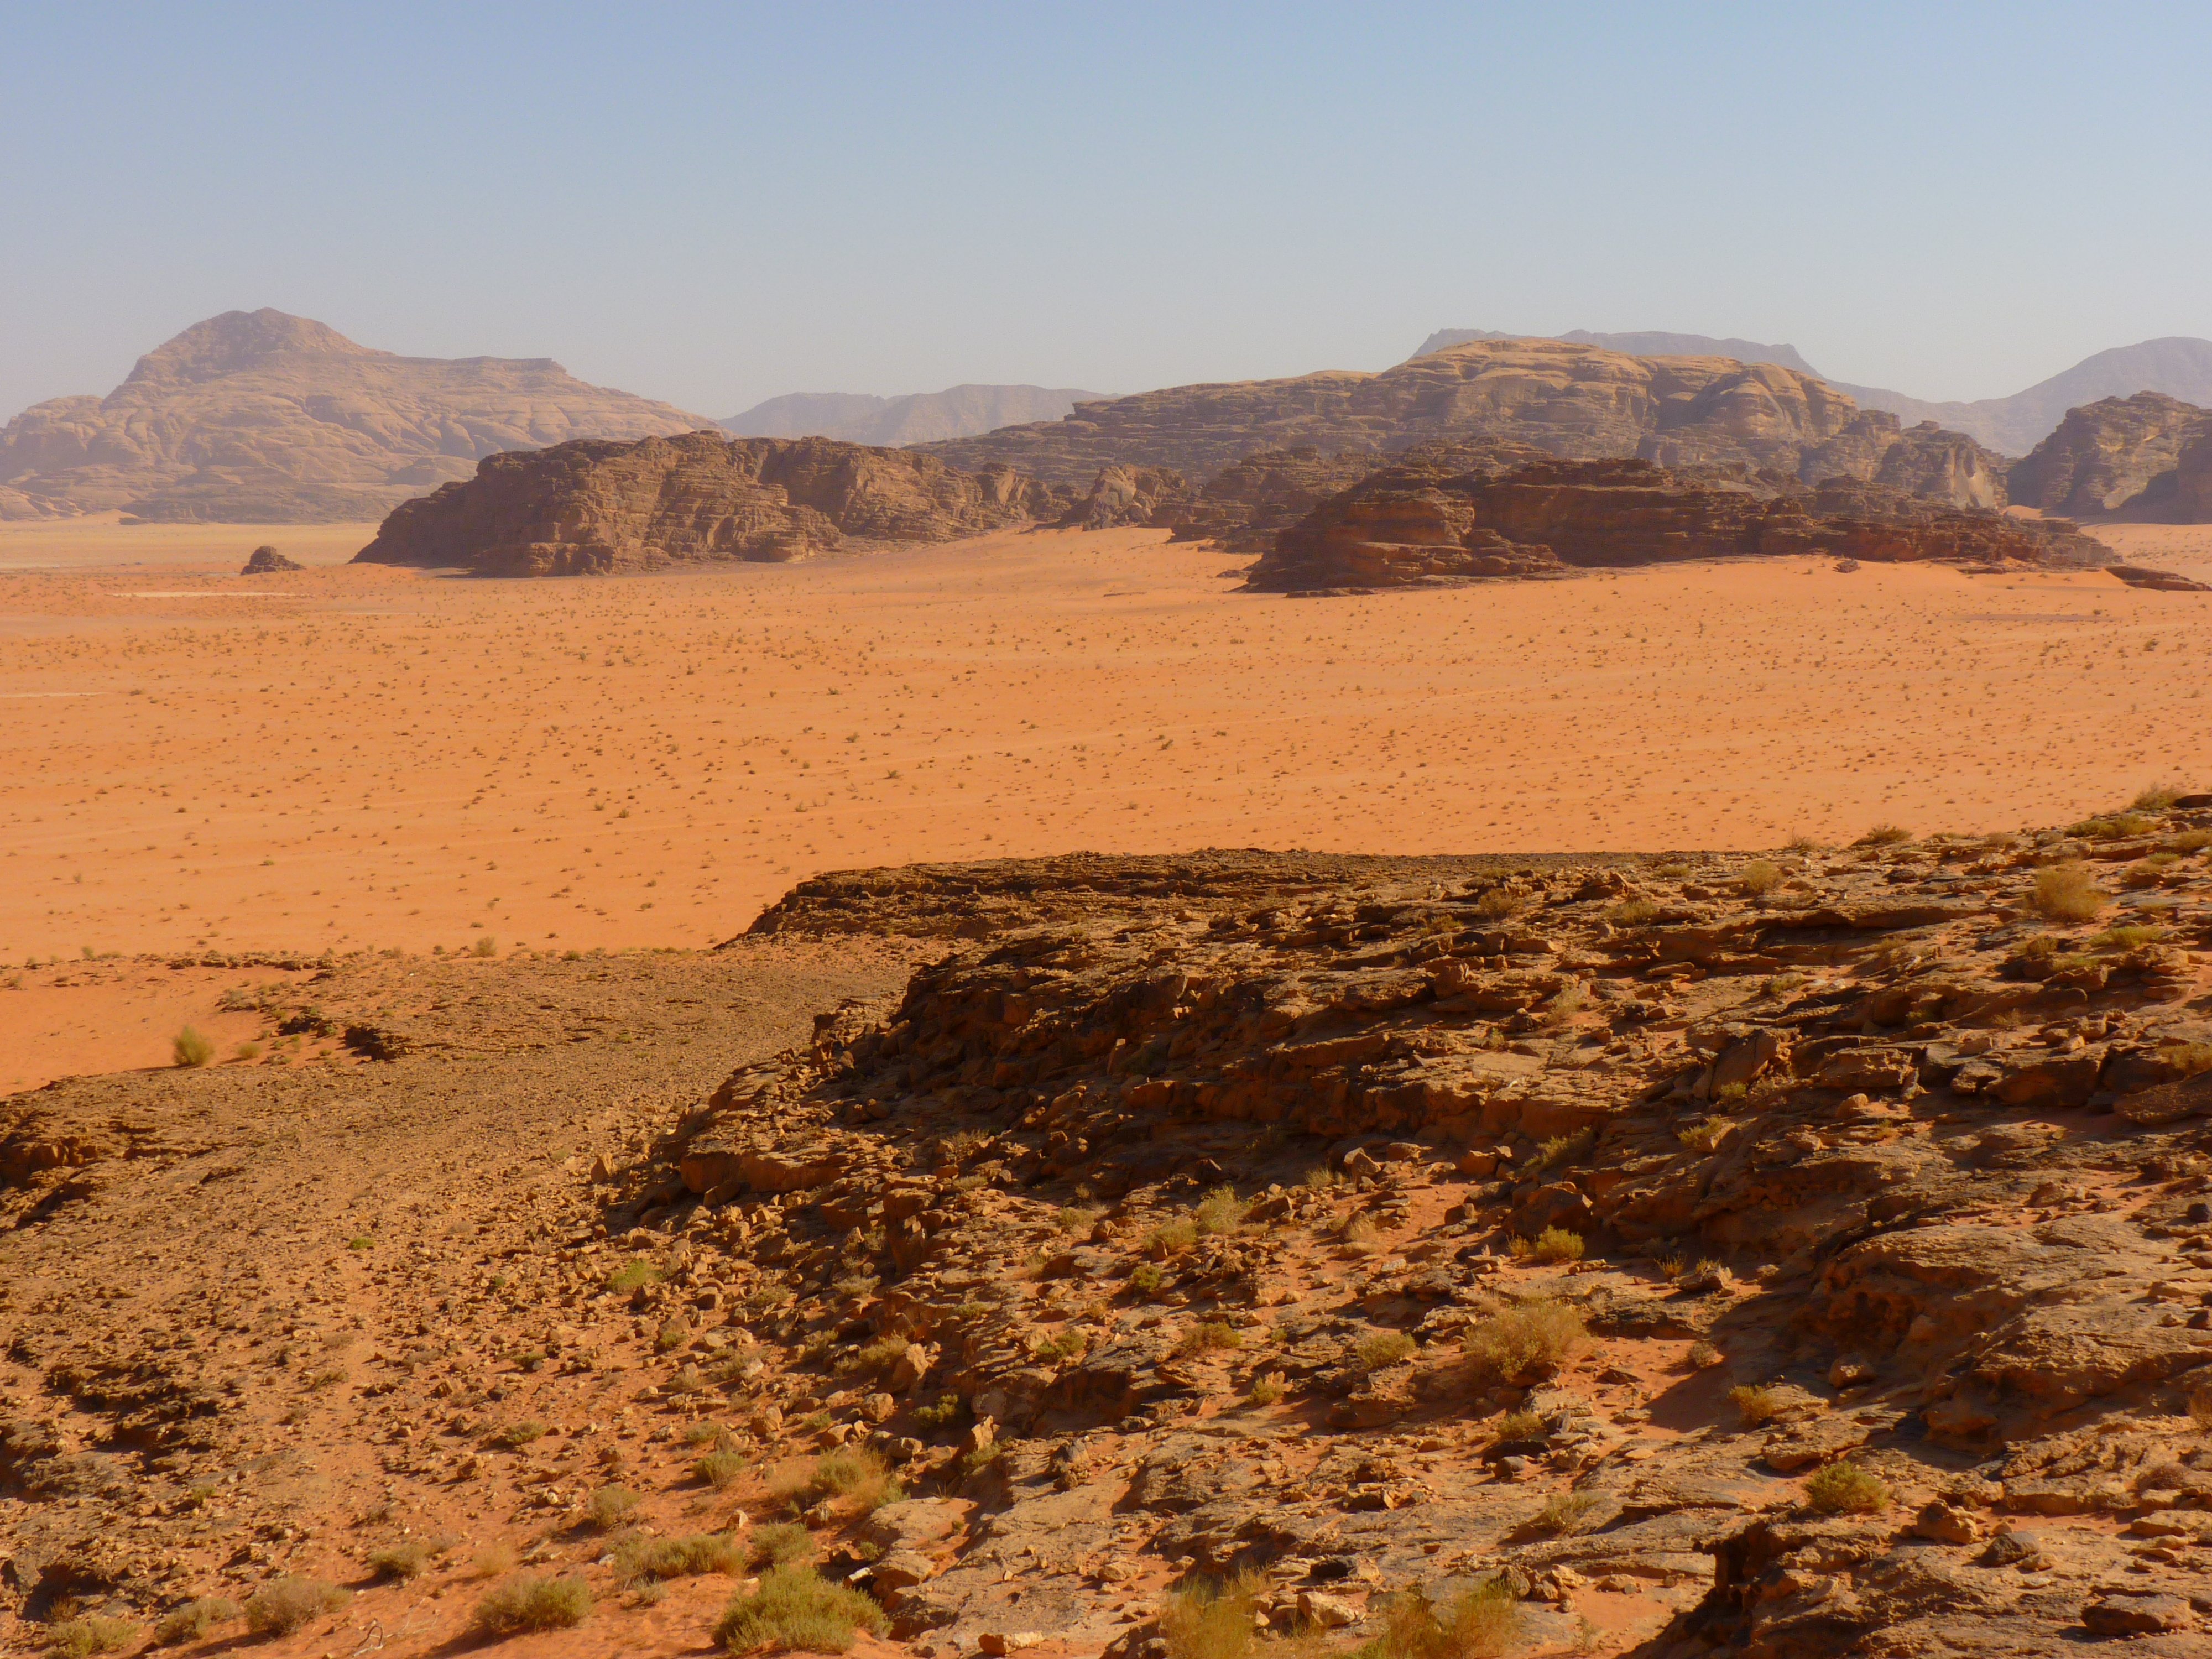
landscape, nature, sand, rock, wilderness, mountain, desert, valley, travel, holiday, soil, plain, jordan, geology, badlands, plateau, safari, ecosystem, sahara, wadi, butte, steppe, negev, landform, erg, middle east, wadi rum, natural environment, geographical feature, aeolian landform, mountainous landforms, negev desert